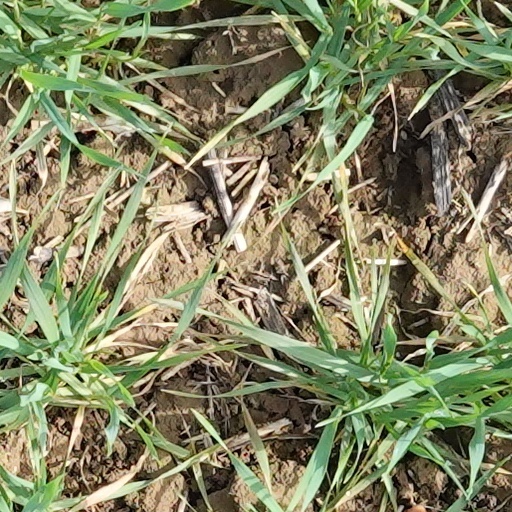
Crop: wheat